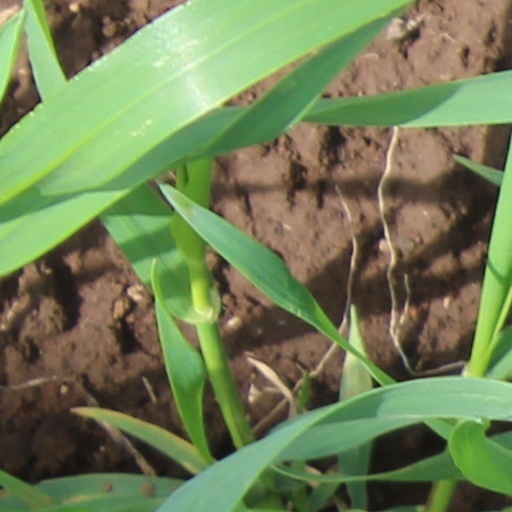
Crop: wheat